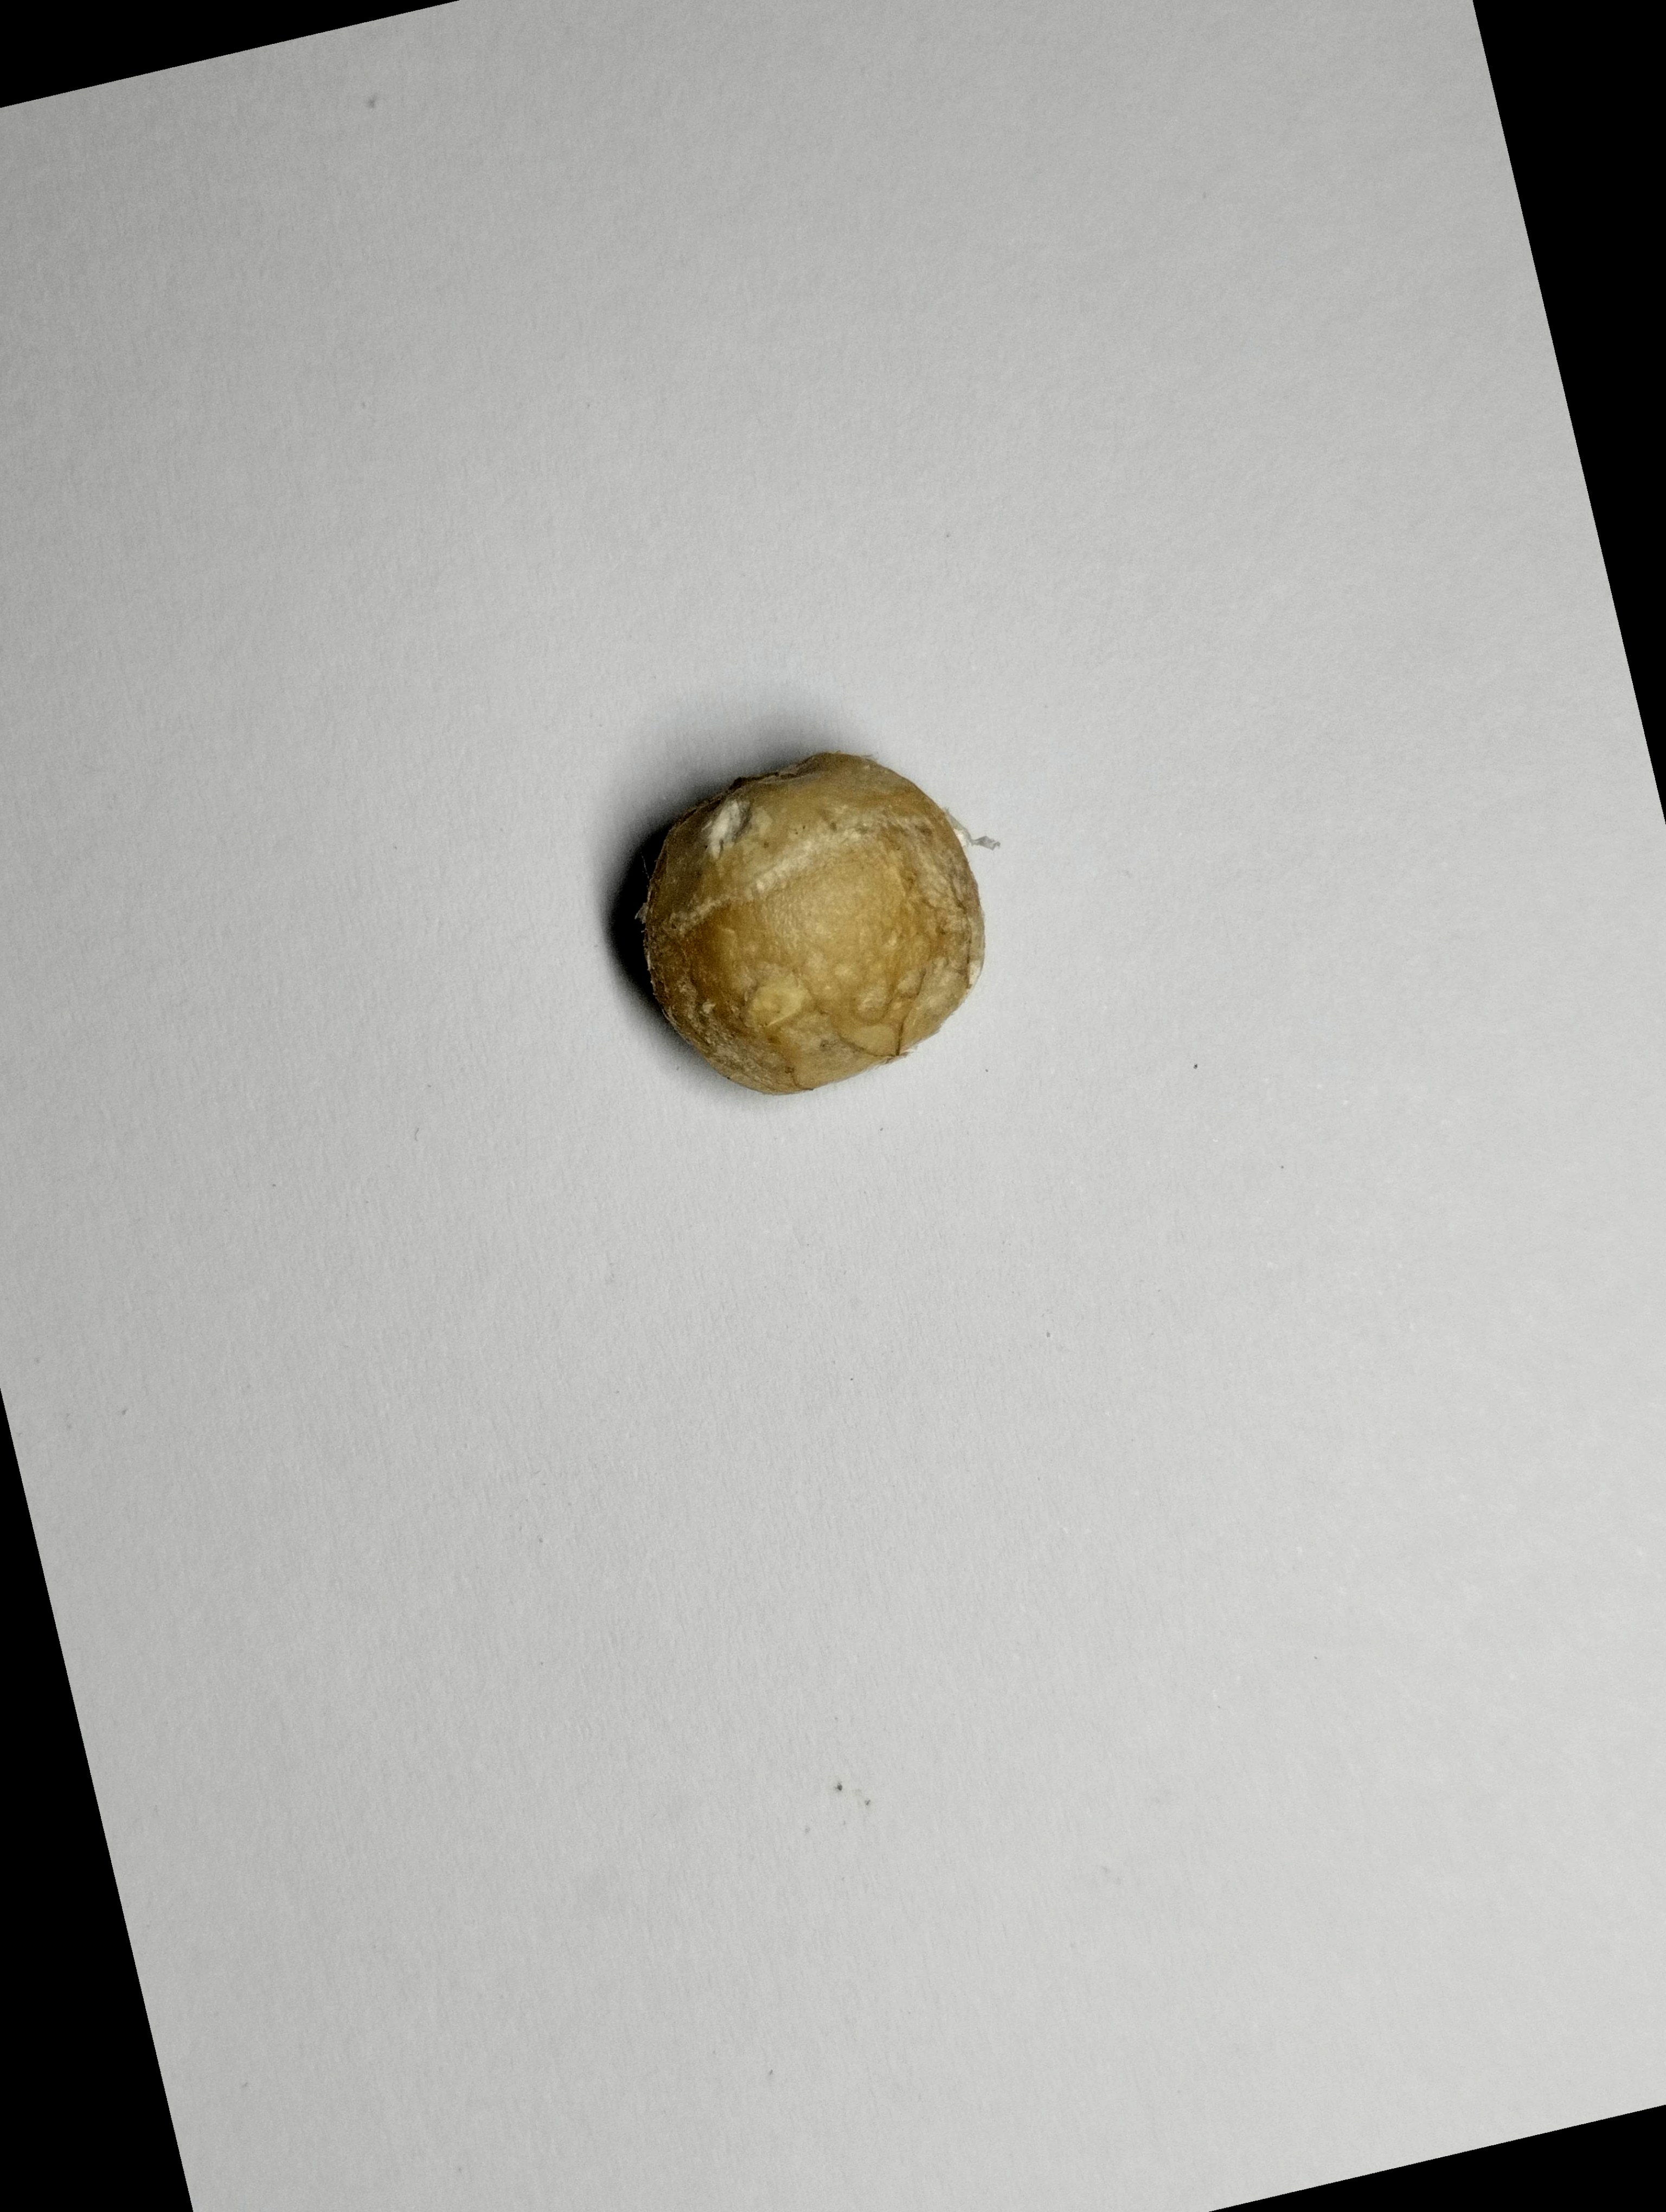
Label: bagus (good seed)